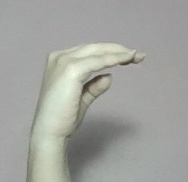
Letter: jeem